History of the United States (1865–1917)

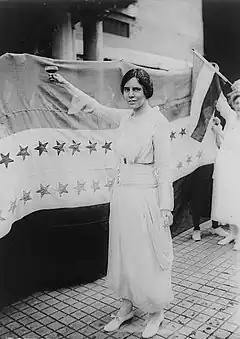
Alice Paul stands victorious before the Women's Suffrage Amendment's ratification banner.

The women's suffrage movement began with the 1848 Seneca Falls Convention; many of the activists became politically aware during the abolitionist movement. The movement reorganized after the Civil War, gaining experienced campaigners, many of whom had worked for prohibition in the Women's Christian Temperance Union. By the end of the 19th century a few western states had granted women full voting rights, though women had made significant legal victories, gaining rights in areas such as property and child custody.